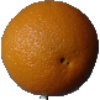
Label: orange